W.C.H. Grimmer

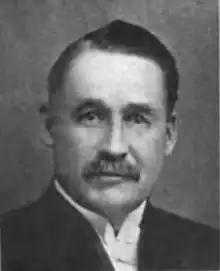

Ward Chipman Hazen Grimmer (October 31, 1858 – October 3, 1945) was a lawyer and political figure in New Brunswick, Canada. He represented Charlotte County in the Legislative Assembly of New Brunswick from 1903 to 1917.